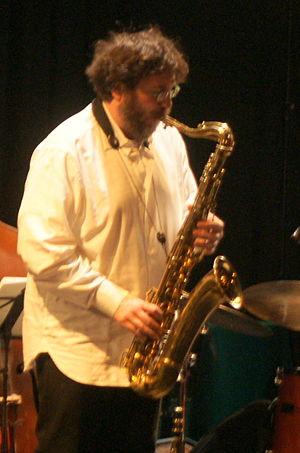
Emanuele Cisi à Nice, 2013
Emanuele Cisi, né le 29 mai 1964 à Turin, est un saxophoniste de jazz italien.